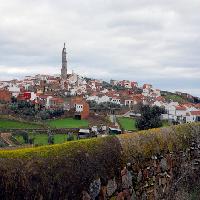
Weather: cloudy or overcast